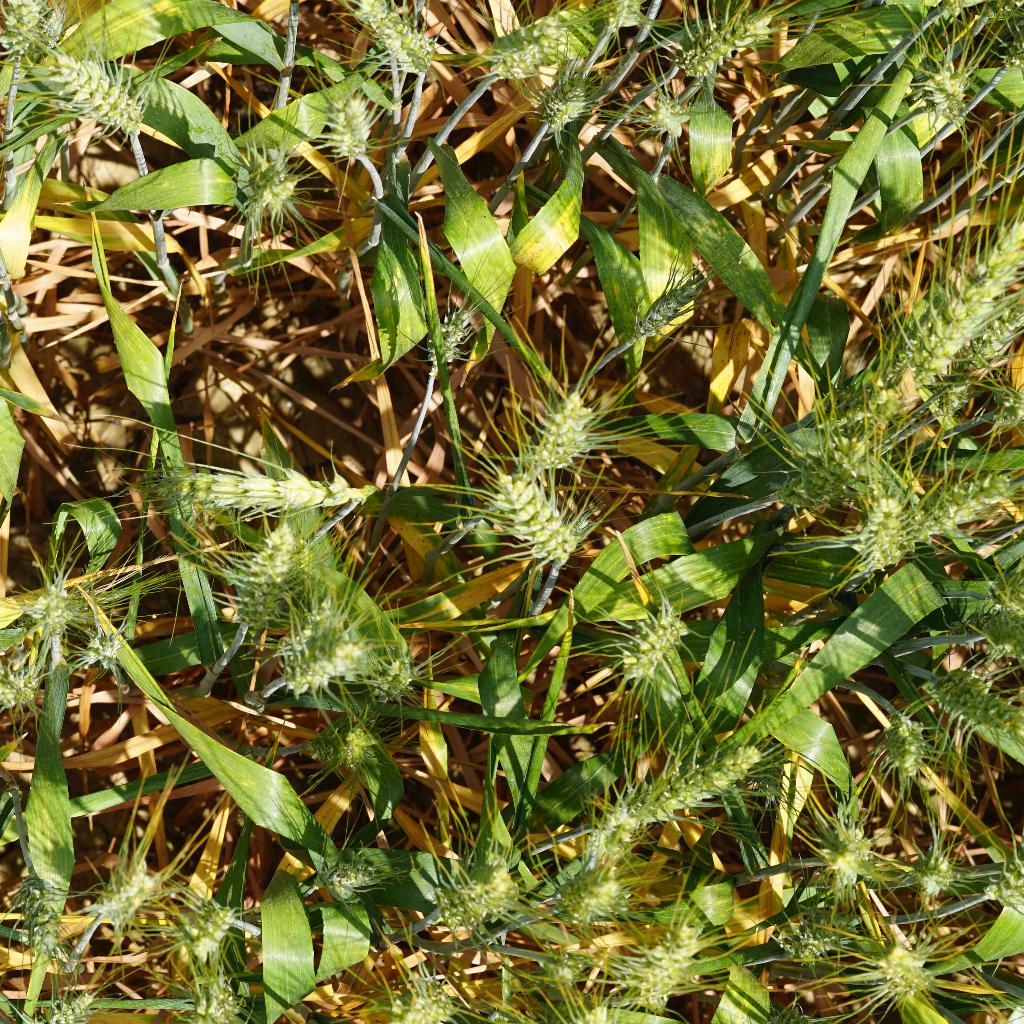
Country: France
Location: Gréoux
Wheat development stage: Filling